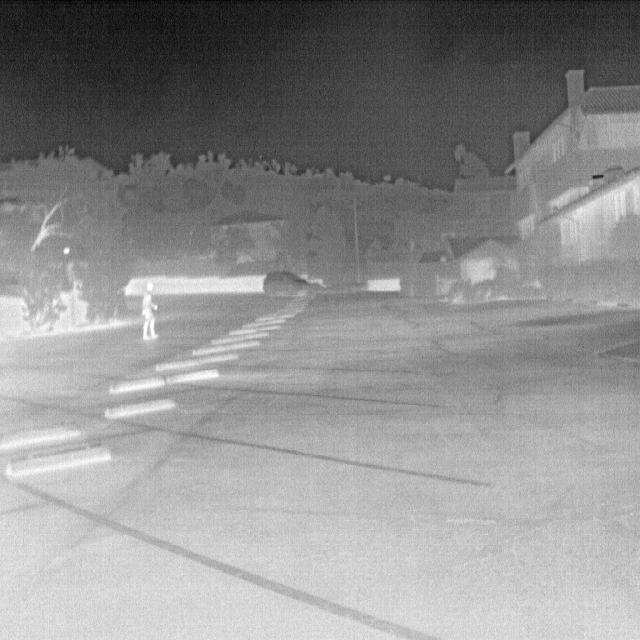
Detected objects:
label: person